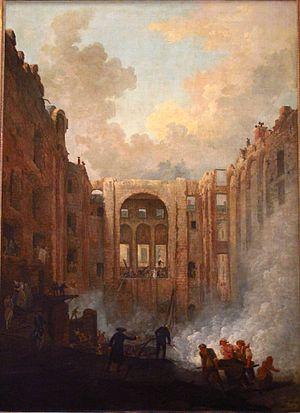
8 juin 1781 : incendie de l'Opéra du Palais-Royal. Le bâtiment ne sera pas reconstruit.